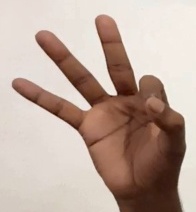
ASL sign: 9